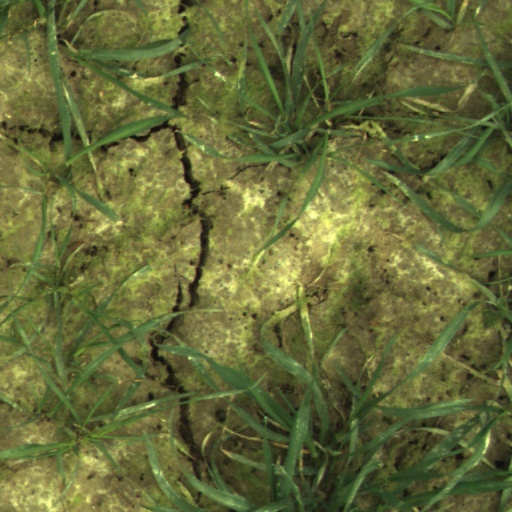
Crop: wheat